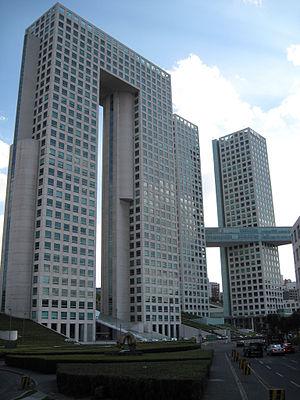
L'Arcos Bosque Torre I fait partie d'un ensemble de gratte-ciel de bureaux situé à Mexico au Mexique. Elle a été réalisée de 1993 à 1996 et comprend 14 ascenseurs desservant 34 étages pour une surface de plancher de 62 000 m².